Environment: real
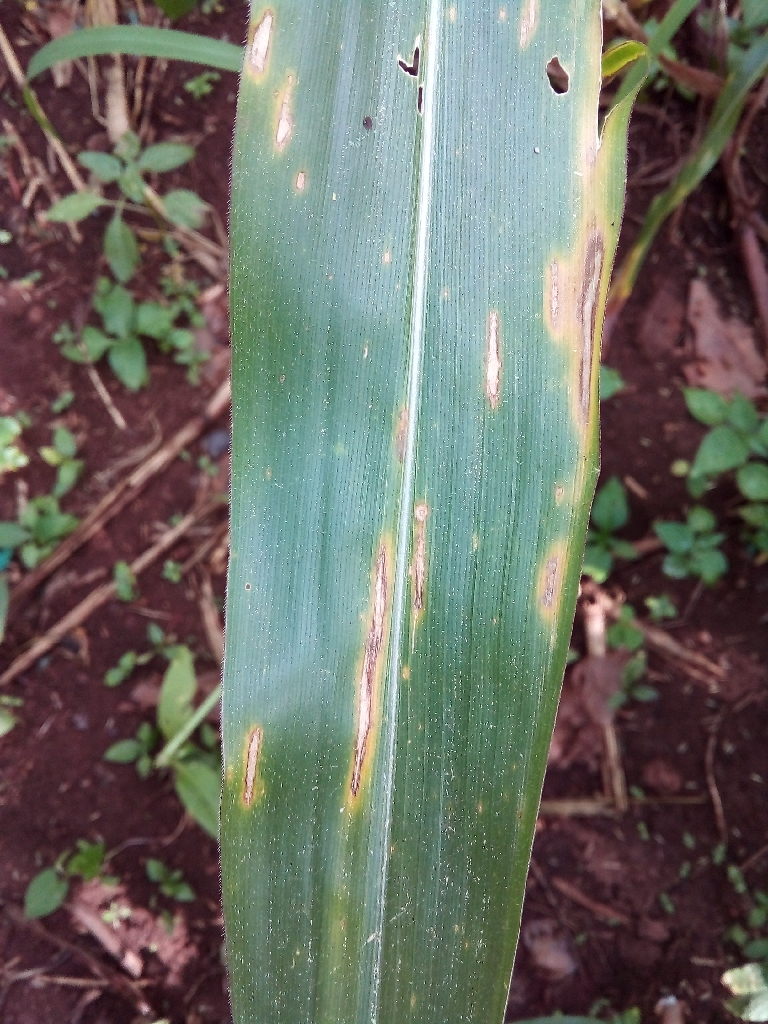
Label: northern_corn_leaf_blight